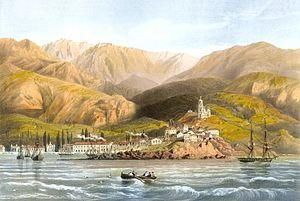
Carlo Bossoli est un peintre et lithographe suisse. Il est principalement connu pour ses scènes historiques du Risorgimento et ses paysages de Crimée.